King Dunlap

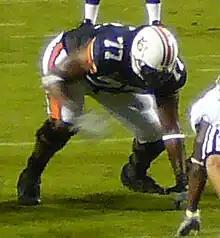
Dunlap in 2007.

Dunlap played college football at Auburn University. Dunlap started in place of starting left tackle Marcus McNeill in a game against Ball State in 2005 after McNeill suffered an injury. Dunlap, along with Jonathan Palmer, replaced Marcus McNeill and Troy Reddick as the starting offensive tackles for Auburn in 2006. He started in all 13 games at left tackle in 2006. He was named SEC Offensive Lineman of the Week after a game against Tulane on October 21 in which he received a 99 percent offensive line grade.